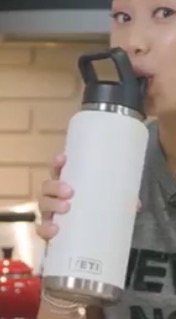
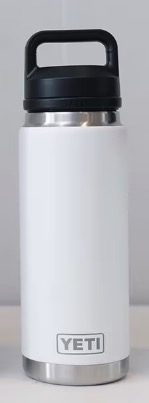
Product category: misc
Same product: yes